Douglas Abdell

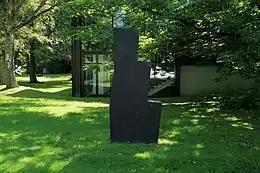
"Qurefe Aekyad" (1981), in sculpturepark Quadrat Bottrop Moderne Galerie, Germany

Abdell was born in Boston, Massachusetts in 1947, to parents of Lebanese and Italian origin. In 1970 he graduated from Syracuse University with a bachelor of Fine Arts in sculpture.